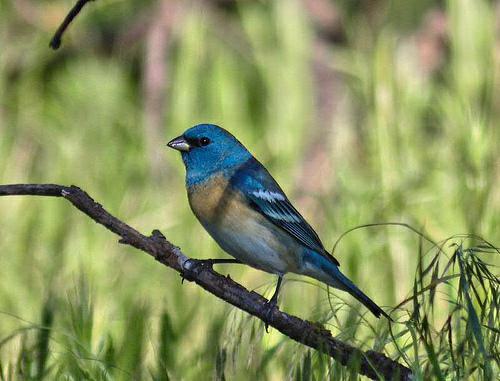
A photo of a lazuli bunting